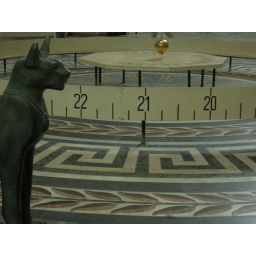
The Egyptian cat statue by the floor clock and perpetual motion machine in the Pantheon